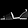
Label: Sandal